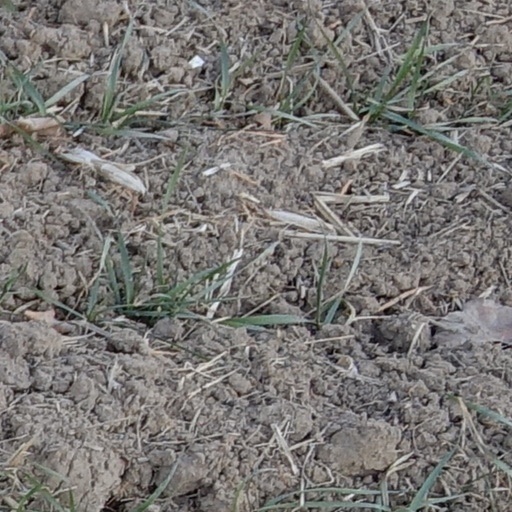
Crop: wheat